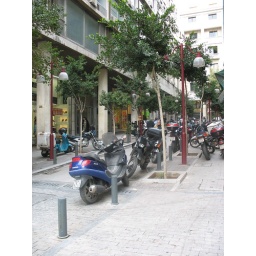
This was a shot from a side street off of Ermou street. I loved seeing all the bikes around town.